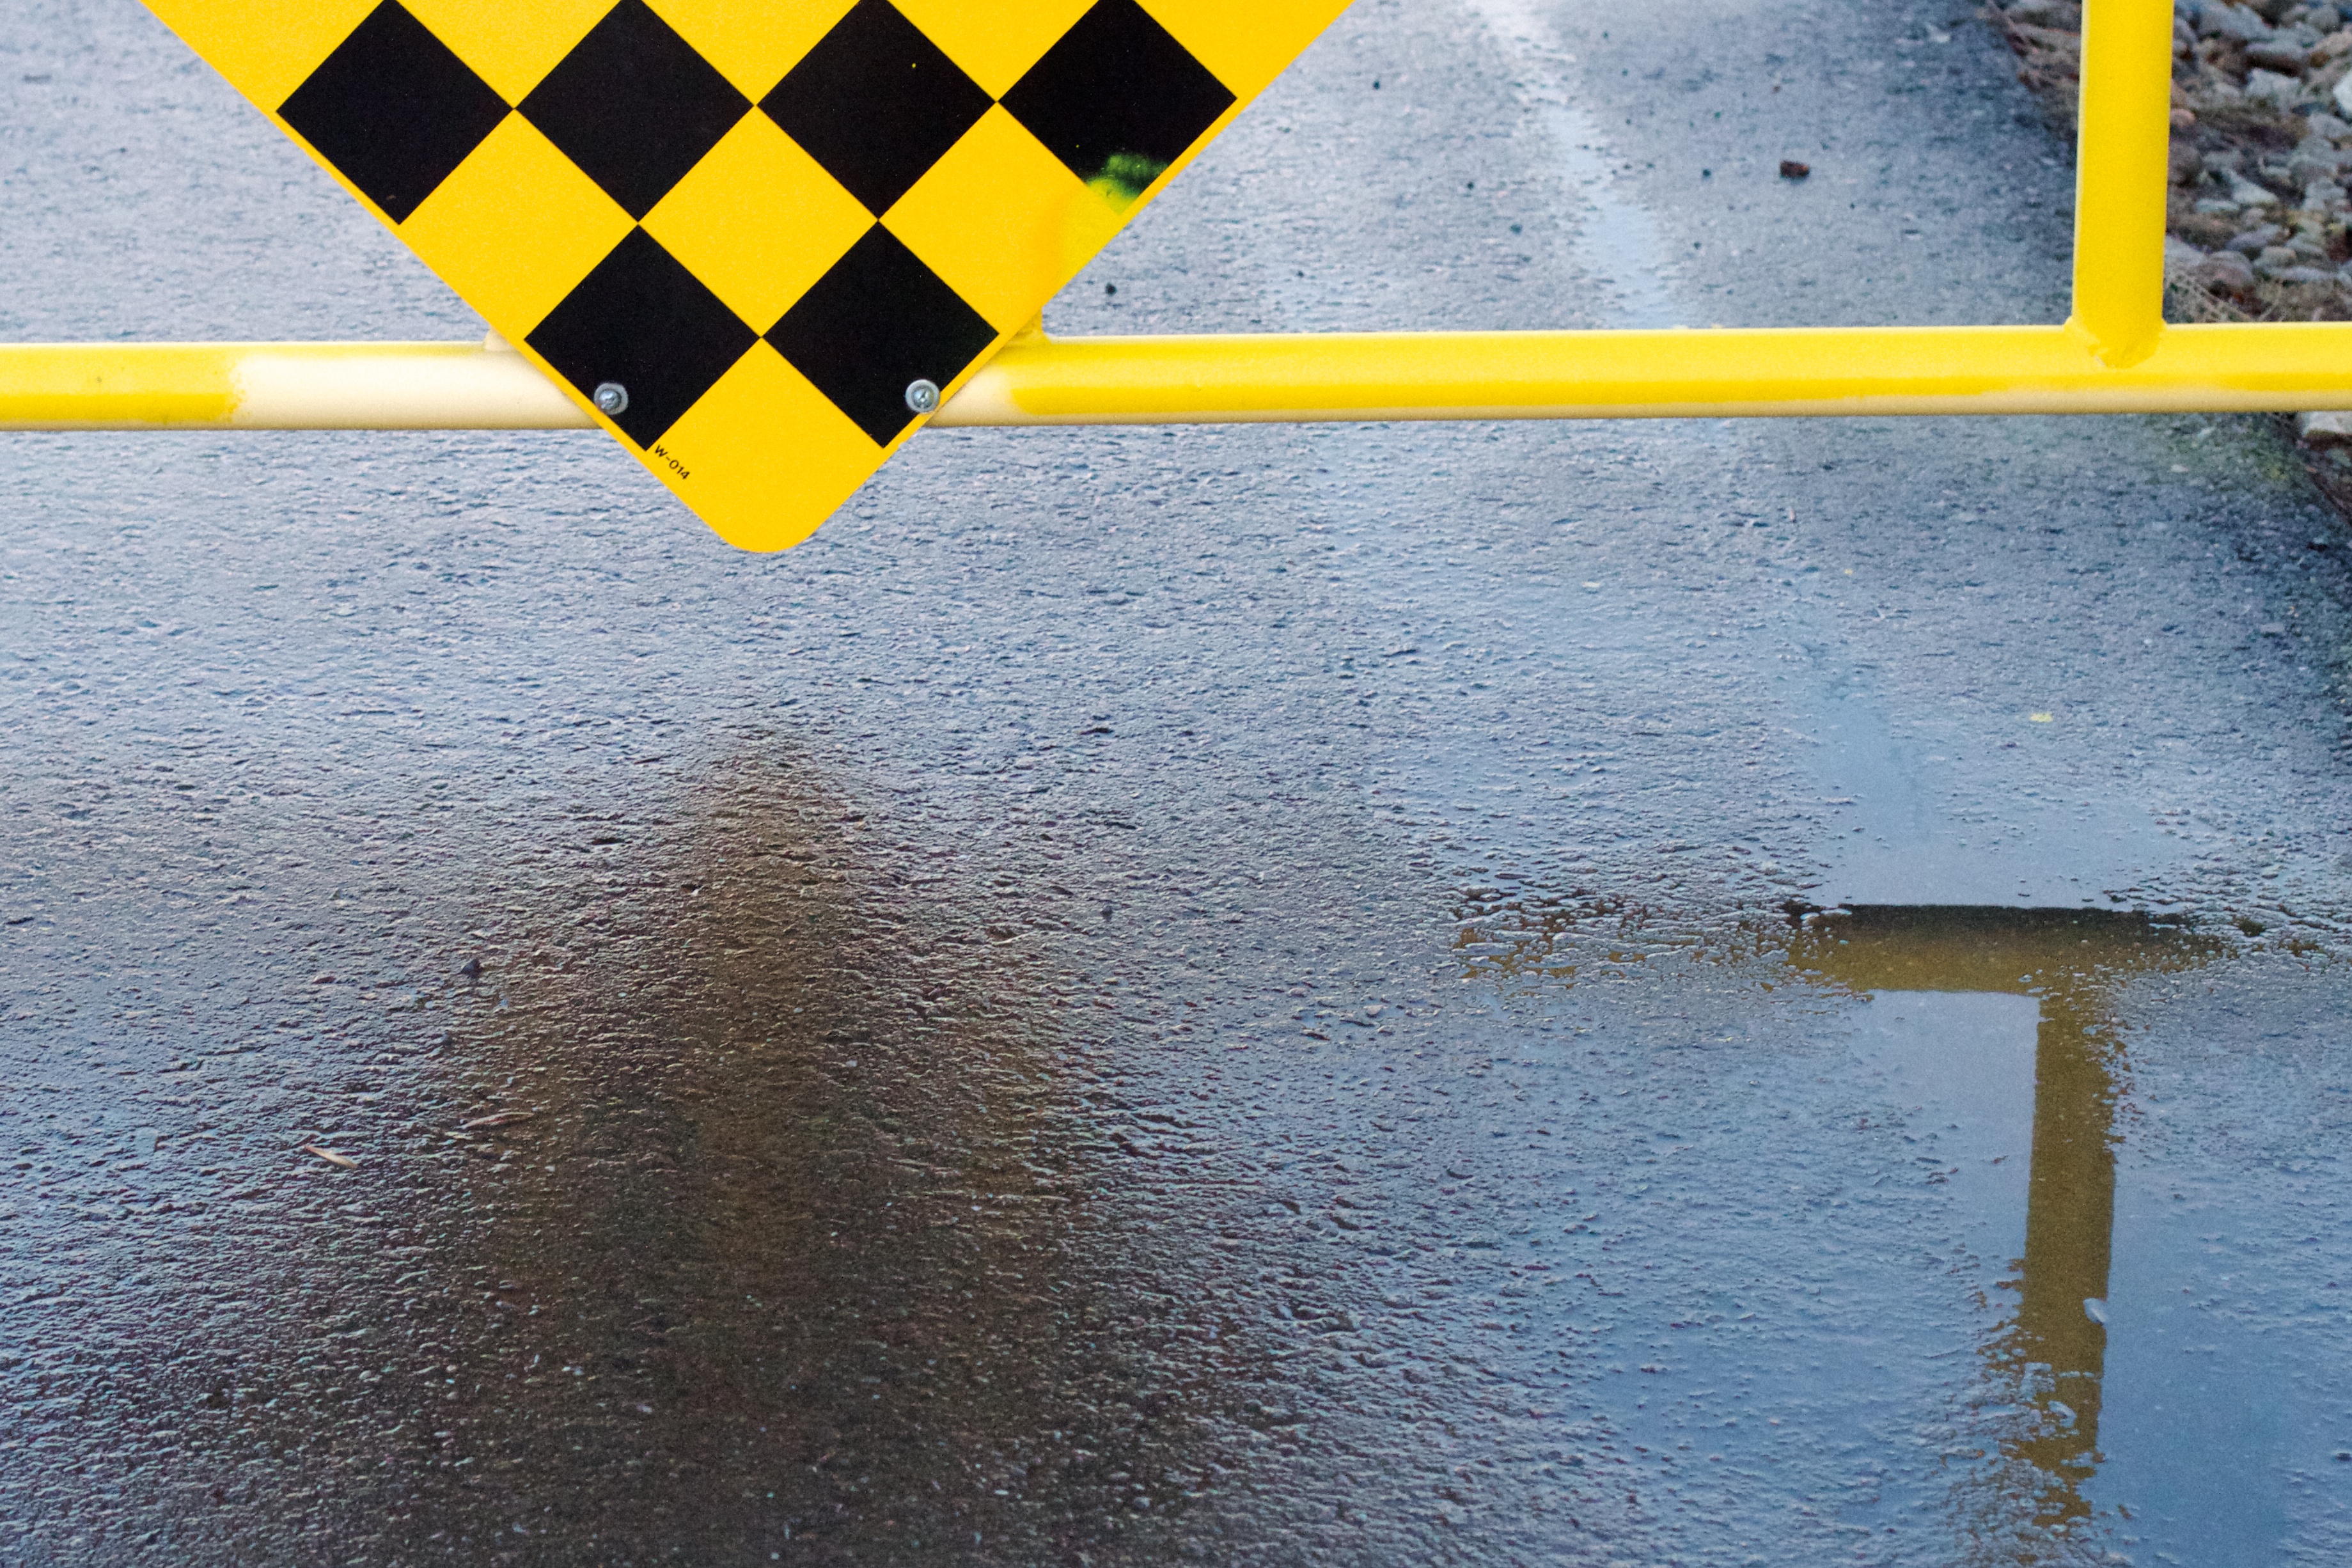
asphalt, line, reflection, color, yellow